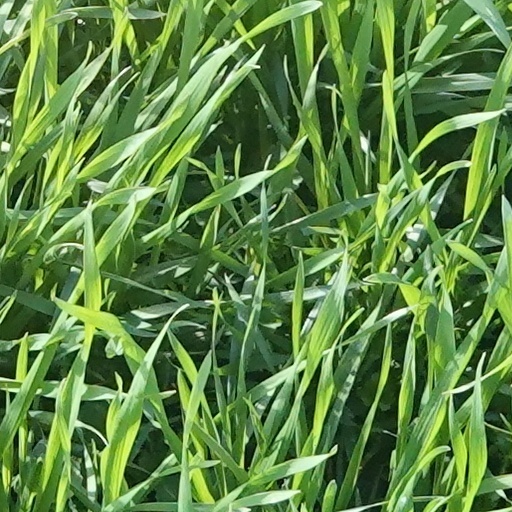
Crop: wheat